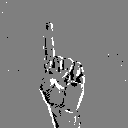
ASL letter: z